Entrenching tool

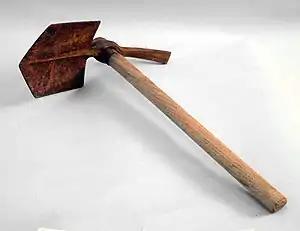
World War I era entrenching tool

An entrenching tool (UK), intrenching tool (US), E-tool, or trenching tool is a digging tool used by military forces for a variety of military purposes. Survivalists, campers, hikers, and other outdoors groups have found it to be indispensable in field use. Modern entrenching tools are usually collapsible and made using steel, aluminum, or other light metals.